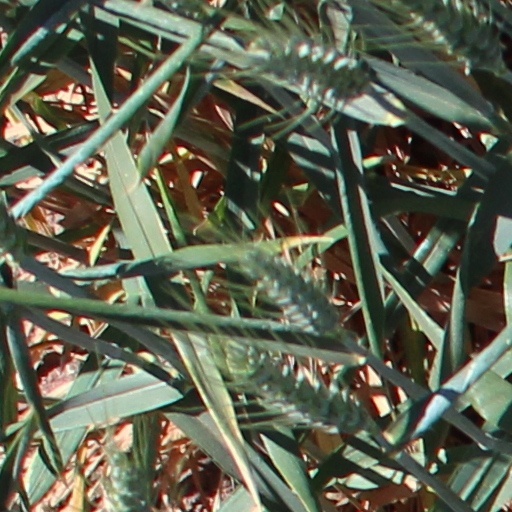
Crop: wheat